Gannon and Hands

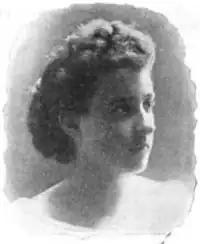
Mary Nevan Gannon

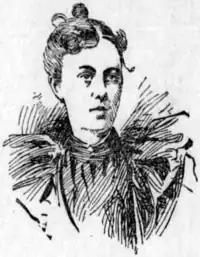
Alice J. Hands

Mary Nevan Gannon was born in Bethlehem, Pennsylvania, in 1867. With some prior experience in an architect's office, she entered the New York School of Applied Design for Women in 1892, as part of its first class. Her future partner Alice J. Hands was one of her classmates. Even less is known about Hands than about Gannon, apart from the fact that she had been studying at the New York City YWCA for a couple of years before entering New York School of Applied Design for Women (NYSAD). Gannon and Hands thrived at the school, winning awards for their drawings as well as architectural commissions while they were still students.